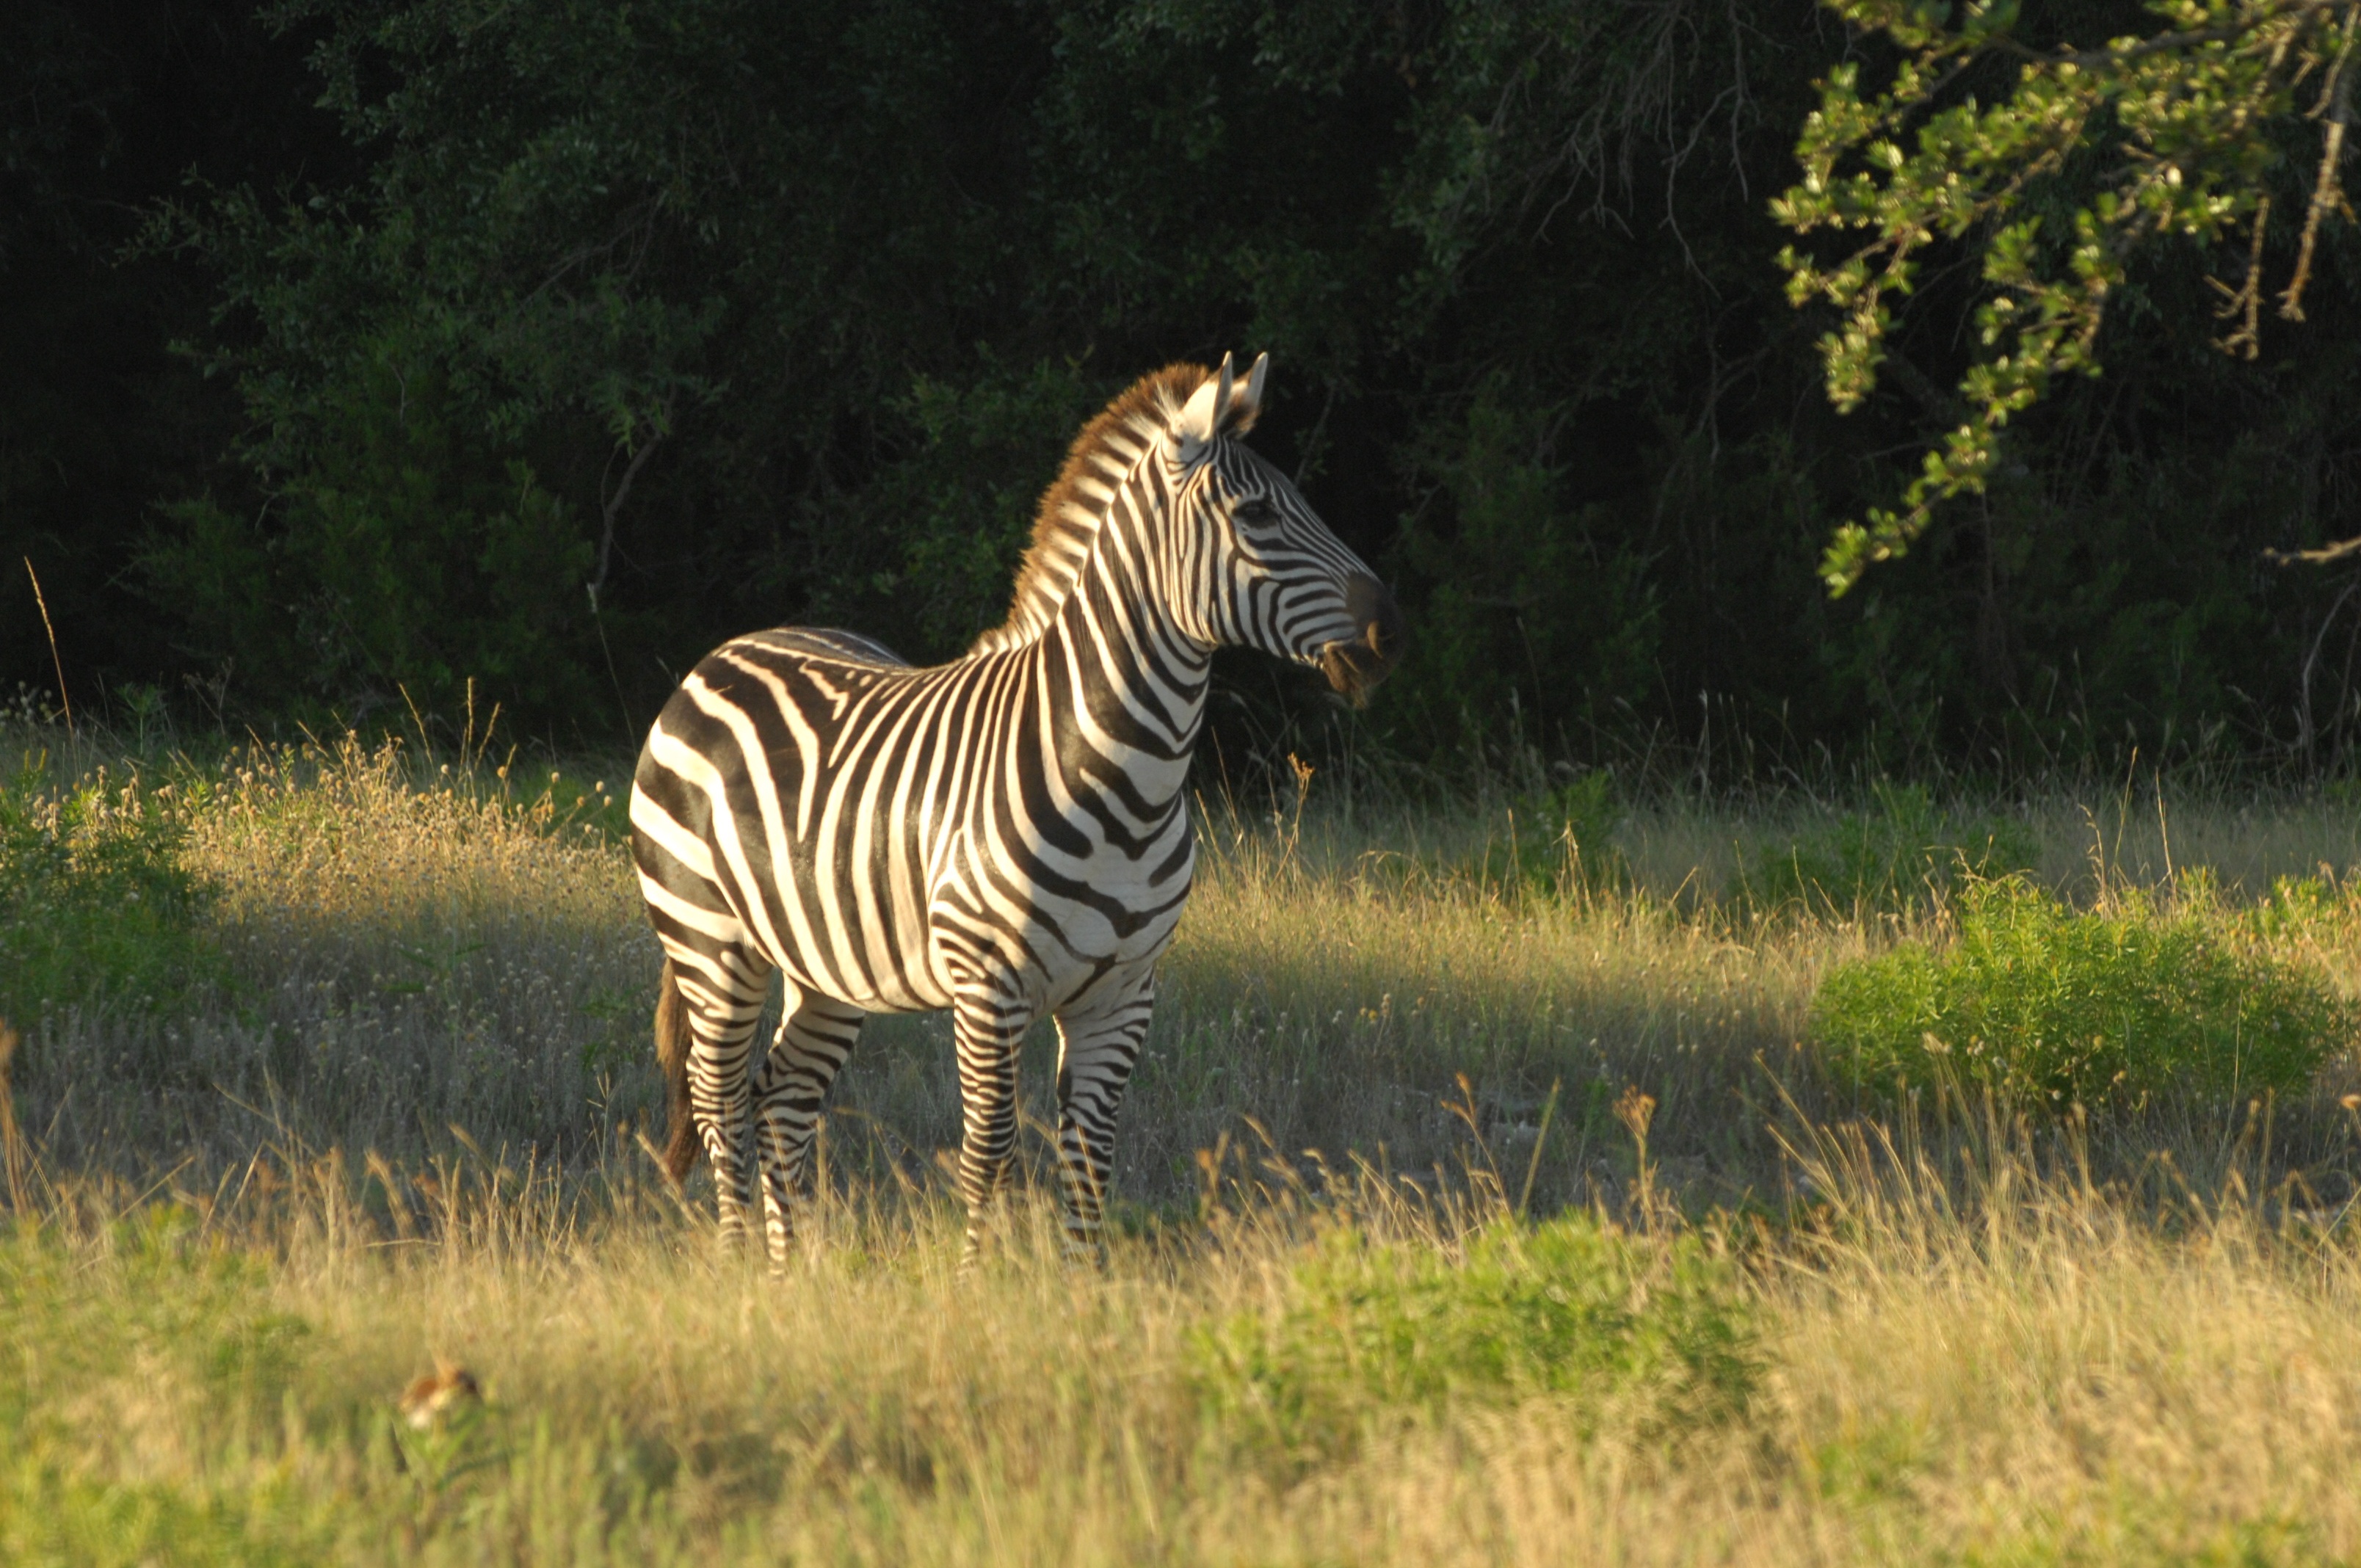
nature, prairie, animal, wildlife, africa, mammal, fauna, savanna, zebra, grassland, stripes, safari, horse like mammal